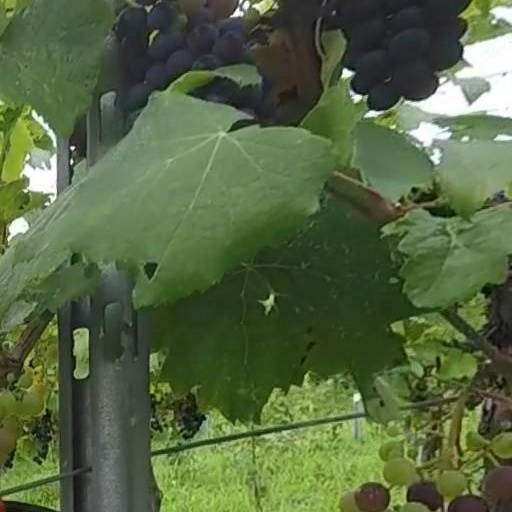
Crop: grape